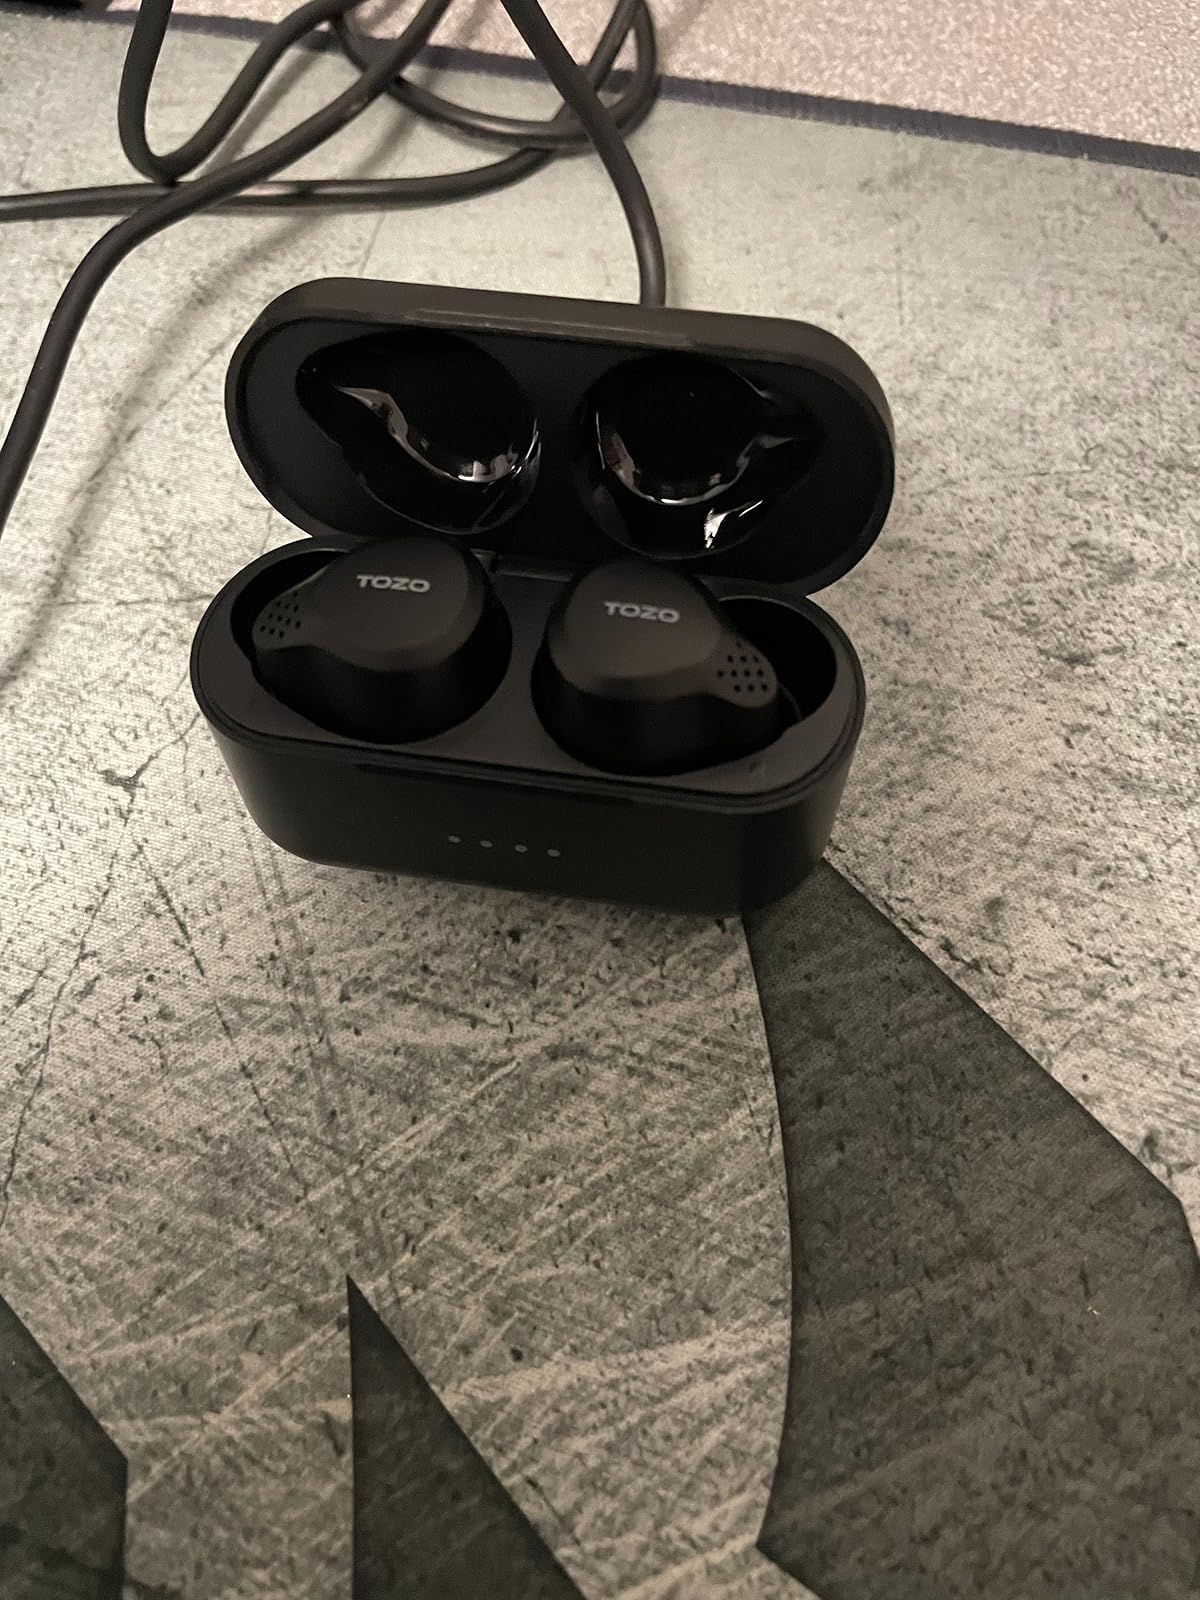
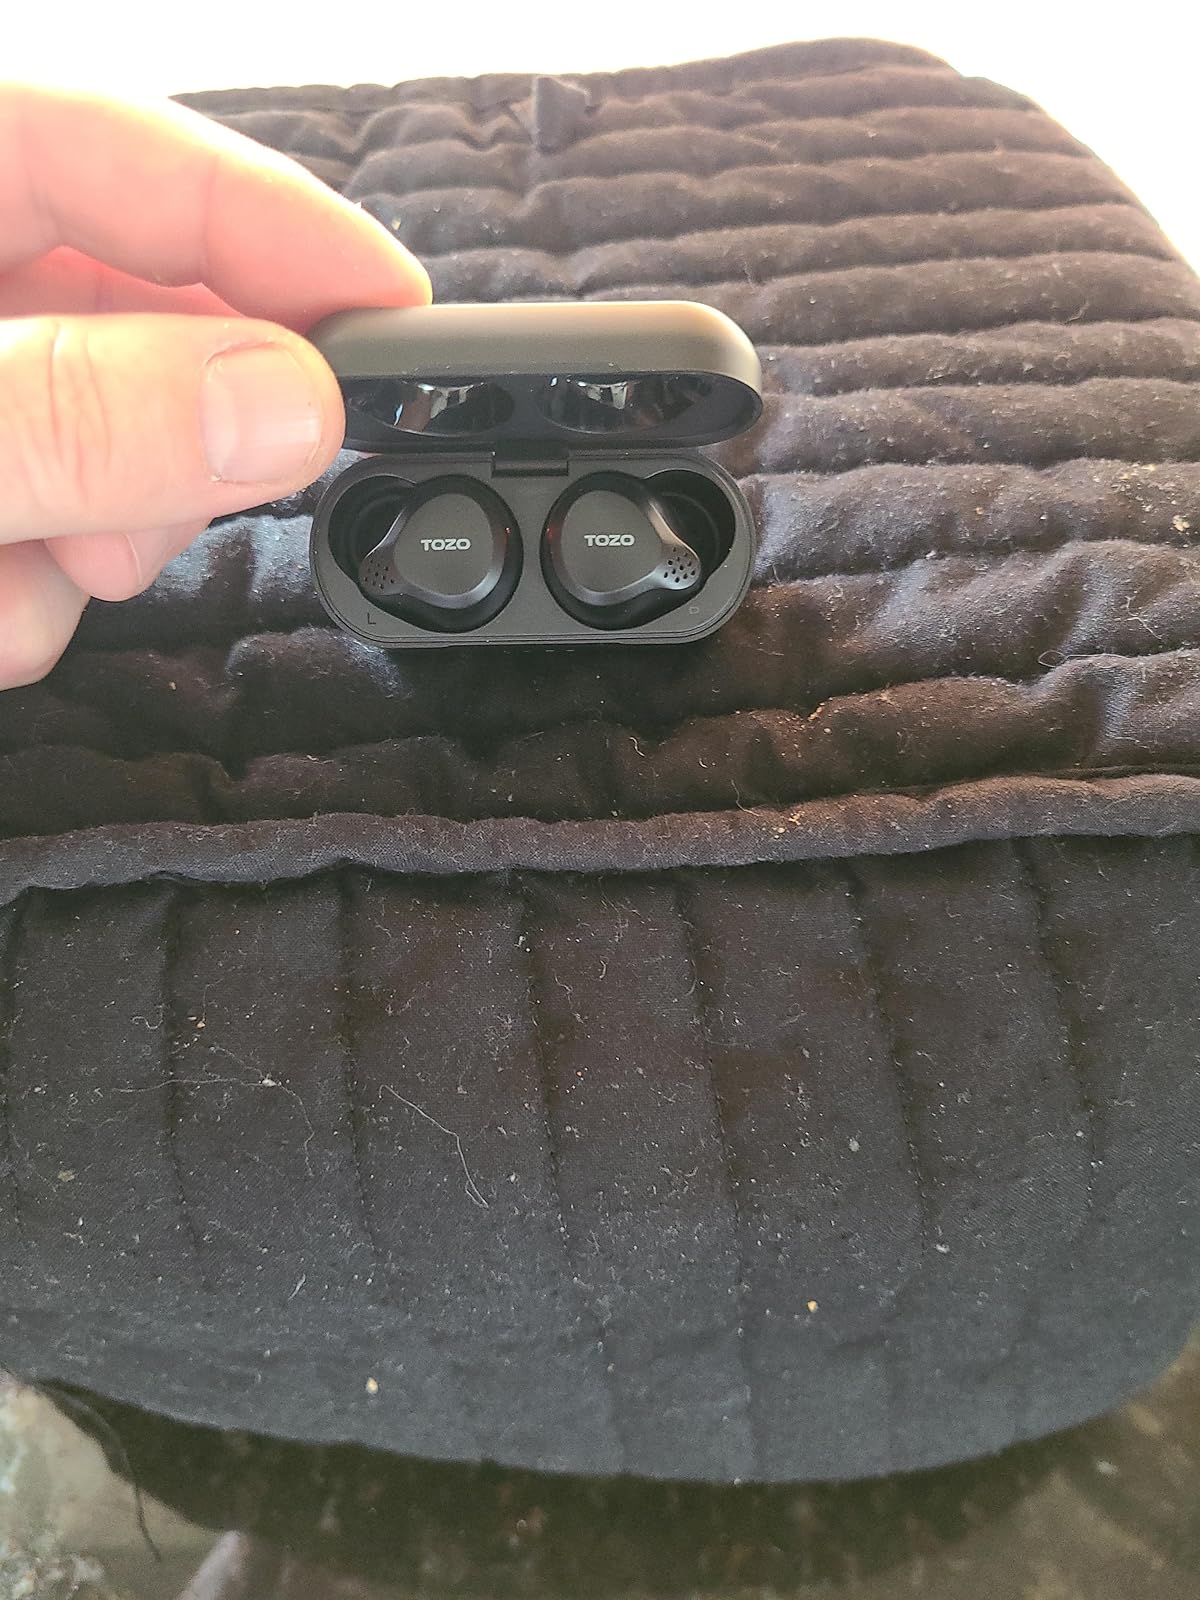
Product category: earbuds
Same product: yes